Johnny Rodriguez

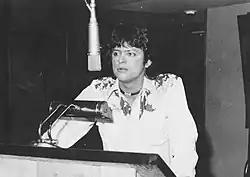
Rodriguez in 1976

Juan Raoul Davis "Johnny" Rodriguez (December 10, 1951 – May 9, 2025) was an American country music singer from Texas. In the 1970s and 1980s, Rodriguez was one of country music's most successful male artists, recording a string of hit songs, such as "You Always Come Back To Hurting Me," "Desperado," "Down on the Rio Grande", and "Foolin'." He recorded six No. 1 country hits in his career.